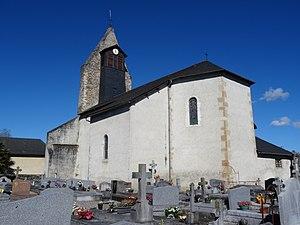
Église Saint-Julien de Lescar, depuis le cimetière
Lescar est une commune française située dans le département des Pyrénées-Atlantiques en région Nouvelle-Aquitaine. Elle s'étend sur les contreforts de la chaîne des Pyrénées, principalement au sein de la vallée du gave de Pau. La ville médiévale se développe sur un promontoire rocheux, surplombant le gave au sud, et se trouve délimitée par le ruisseau du Lescourre au nord puis par la plaine du Pont-Long. Lescar est l'héritière de la cité gallo-romaine de Beneharnum, première capitale du peuple des Venarni qui donne son nom à l'ancien État souverain du Béarn. Des traces de cette occupation antique sont retrouvées lors de fouilles menées, notamment dans le quartier du Bialé, mais aussi avec la découverte des restes de la villa Sent-Miquèu. La cité est en partie détruite durant le IXᵉ siècle lors des raids vikings.
L'église Saint-Julien de Lescar est une église catholique située à Lescar. Elle est dédiée à Julien de Lescar, saint patron de la ville, qui passe pour être l'évangélisateur du Béarn.